Fred Ormskerk

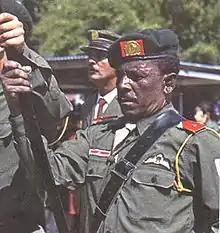
Standard-bearer adjutant F.F. Ormskerk on Independence Day, November 25, 1975

Frederik Ferdinand "Fred" Ormskerk (26 April 1923 – 1 May 1980) was a Surinamese military leader. He was awarded many honors for his military services in Indonesia and Korea. After a KNIL training at Camp Casino, Australia, he arrived in Batavia (now Jakarta). There, he became a soldier in the newly formed Korps Speciale Troepen (KST), led by Captain Westerling. He was nicknamed "Bikkel", which means "stud".